Rava sheep

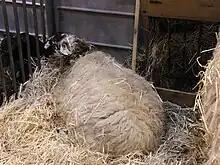
Rava sheep at the 2011 Paris International Agricultural Show

In the 2000s, the weights presented by the UPRA Races Ovines des Massifs, responsible for breed selection, were slightly higher, at 60 and 75 kg for sheep and between 80 and 100 kg for males, probably due to selection objectives and results aimed at increasing the breed's size.